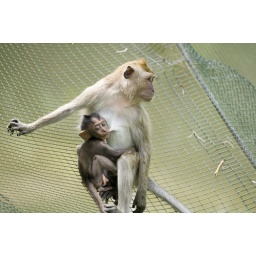
Monkey and her baby in bird park Kuala Lumpur. They were running free around